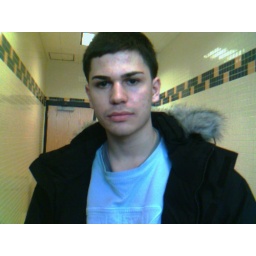
timmy in the girls bathroom after hours